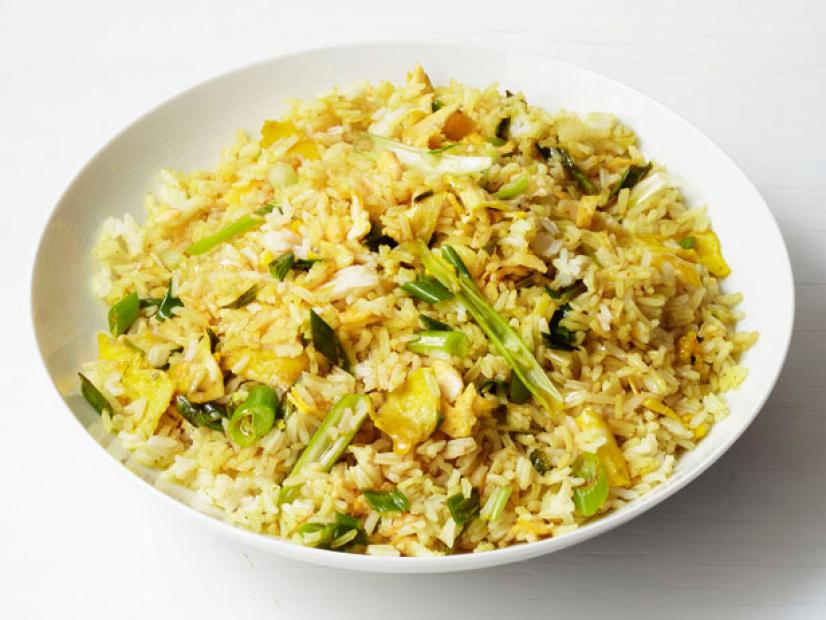
Dish: fried_rice